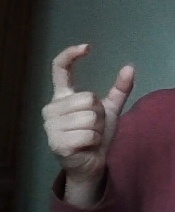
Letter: nun